Privates on Parade

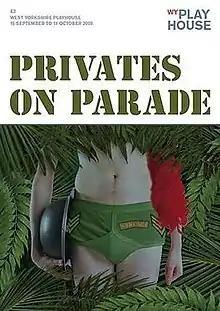
West Yorkshire Playhouse production

Privates on Parade: A Play with Songs in Two Acts is a 1977 farce by English playwright Peter Nichols (book and lyrics), with music by Denis King. The drama draws upon Nichols' own experiences in the real-life Combined Services Entertainment, the postwar successor to ENSA, Entertainments National Service Association. The play is noteworthy for, "inter alia", a series of musical numbers, performed by the male lead, parodying the style of such performers as Noël Coward, Marlene Dietrich and Carmen Miranda.